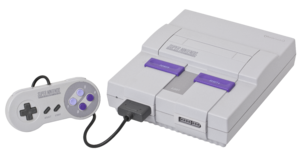
Super Nintendo Entertainment System
Den amerikanske udgave af SNES Den japanske udgave af SNES
Super Nintendo Entertainment System, også kendt som Super Nintendo, Super NES eller SNES, er en 16-bit videospilkonsol udgivet af Nintendo i Nordamerika, Brasilien, Europa og Australien i 1991. I Japan, hvor den er kendt som Super Famicom, produceredes den siden 1990. I Sydkorea er den kendt som Super Comboy. Sidstnævnte konsol licenseredes og distribueredes af Hyundai Electronics.